Anatoly Khrulyov

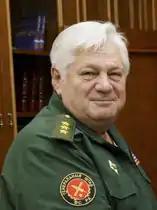
Anatoly Khrulyov

Colonel General Anatoly Nikolayevich Khrulyov (Naro-Fominsk; born 3 June 1955) is a Russian general who was the commander of the Russian 58th Army from 2006 until his retirement in 2010. He saw service in South Ossetia during the 2008 Russo-Georgian War, in the course of which he was wounded when his military column moving into Tskhinvali was attacked by Georgian forces on 9 August 2008. On 18 May 2015, he was appointed Chief of the General Staff of the armed forces of Georgia's breakaway Republic of Abkhazia, in which position he was succeeded, 3 August 2018, by Major General Vasily Lunyov, also a career Russian officer.